Gillum Baley

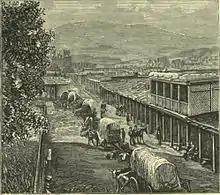
19th-century depiction of wagon trains entering Santa Fe, New Mexico

In April 1858, Baley and his brother Right assembled a wagon train to travel to California where they intended to spend the rest of their lives. By this time Gillum and Permelia Baley had nine children, the youngest only six weeks old. Right Baley and his wife Nancy had eight children, and she was pregnant with their 9th. Also in their party were their Missouri neighbors, Thomas and Joel Hedgpeth and their families. In mid-May while resting at Cottonwood Creek, near present-day Durham, Kansas, they were joined by a party led by Leonard Rose which had left Iowa in April and also intended to travel to California via the Santa Fe Trail. In the interests of safety, the groups agreed to an informal merger. When the combined party reached Albuquerque, New Mexico, they decided to attempt the final stretch to California via Beale's Wagon Road, at the time little more than a rough trail.